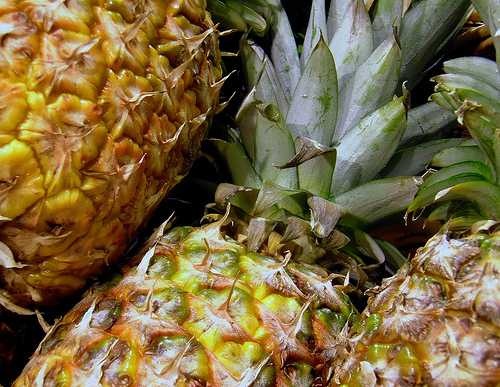
Label: Pineapple